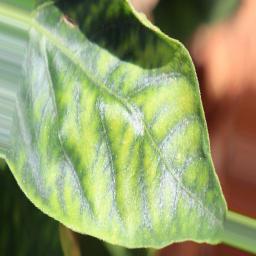
Label: nutritional